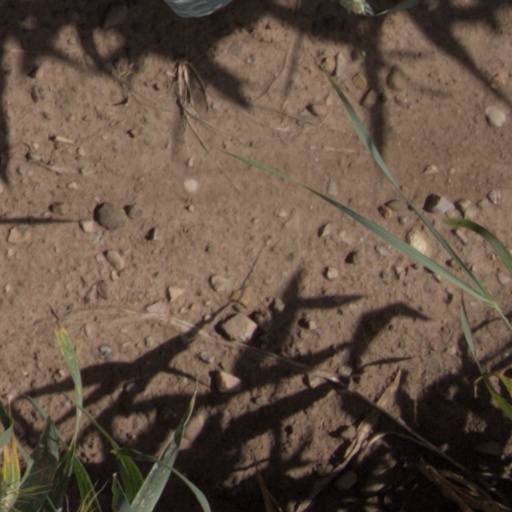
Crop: wheat